Mirai Nagasu

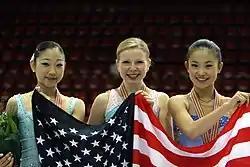
Nagasu (left) at the 2008 World Junior Championships podium.

Although now a senior national champion, Nagasu did not meet the International Skating Union's age criteria to compete at the World Championships. Of the four top finishers at the 2008 U.S. Championships, only Ashley Wagner was old enough to compete at senior Worlds, with the other medalists sent to Junior Worlds in Sofia. In Bulgaria, Nagasu outscored Zhang by 2.47 points in the short program. She placed third in the free skate, 14.21 points behind Flatt and 11.42 points behind Zhang. For the second year in a row, Nagasu was part of an American sweep of the podium, winning the bronze medal 8.95 points behind silver medalist Zhang, and 9.30 behind Flatt, who took the gold.